Standing asanas

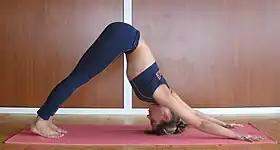
Downward Dog is one of the most widely-recognised asanas.

In 1924, Swami Kuvalayananda founded the Kaivalyadhama Health and Yoga Research Center in Maharashtra. He and his rival Yogendra began to combine asanas with Indian systems of exercise and modern European gymnastics, having according to the scholar Joseph Alter a "profound" effect on the evolution of yoga. Krishnamacharya, known as the father of modern yoga, studied under Kuvalayananda in the 1930s and created in his Mysore yogashala "a marriage of hatha yoga, wrestling exercises, and modern Western gymnastic movement, and unlike anything seen before in the yoga tradition." Norman Sjoman argues that Krishnamacharya drew on the "Vyayama Dipika" gymnastic exercise manual to create the Mysore Palace system of yoga. Sjoman further observes that whereas many traditional asanas are named for objects (like Padmasana, lotus pose), legendary figures (like Matsyendrasana, the sage Matsyendra's pose), or animals (like Kurmasana, tortoise pose), many of Iyengar's asanas have names that simply describe the body's position (like Utthita Parsvakonasana, "Extended Side Angle Pose"); these are, he suggests, the ones developed in the 20th century. The yoga scholar Mark Singleton argues that Krishnamacharya was familiar with the physical culture of his time, which was influenced by Scandinavian gymnastics such as the system of Niels Bukh; Krishnamacharya's experimentation with asanas and his innovative use of gymnastic jumping between poses may well explain, Singleton suggests, the resemblances between modern standing asanas and Scandinavian gymnastics.